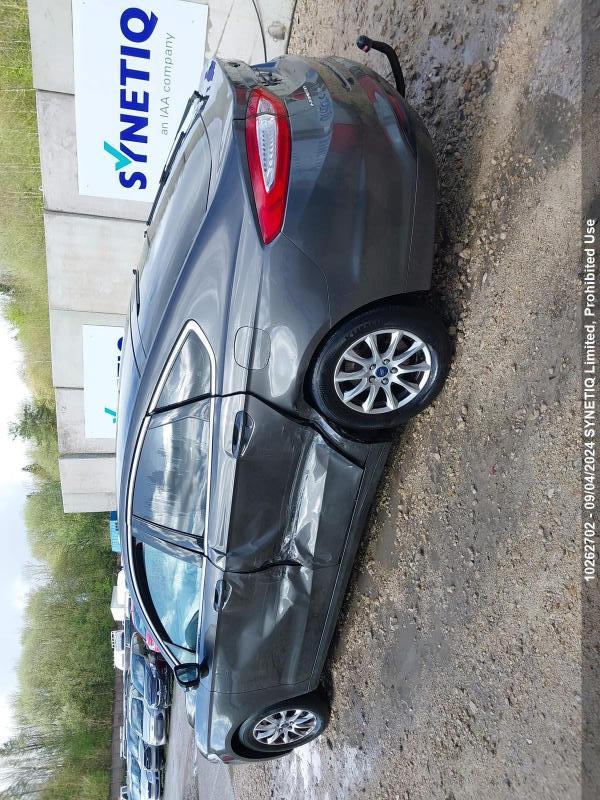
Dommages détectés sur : porte avant gauche, porte arrière gauche, aile arrière gauche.
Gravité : mineur